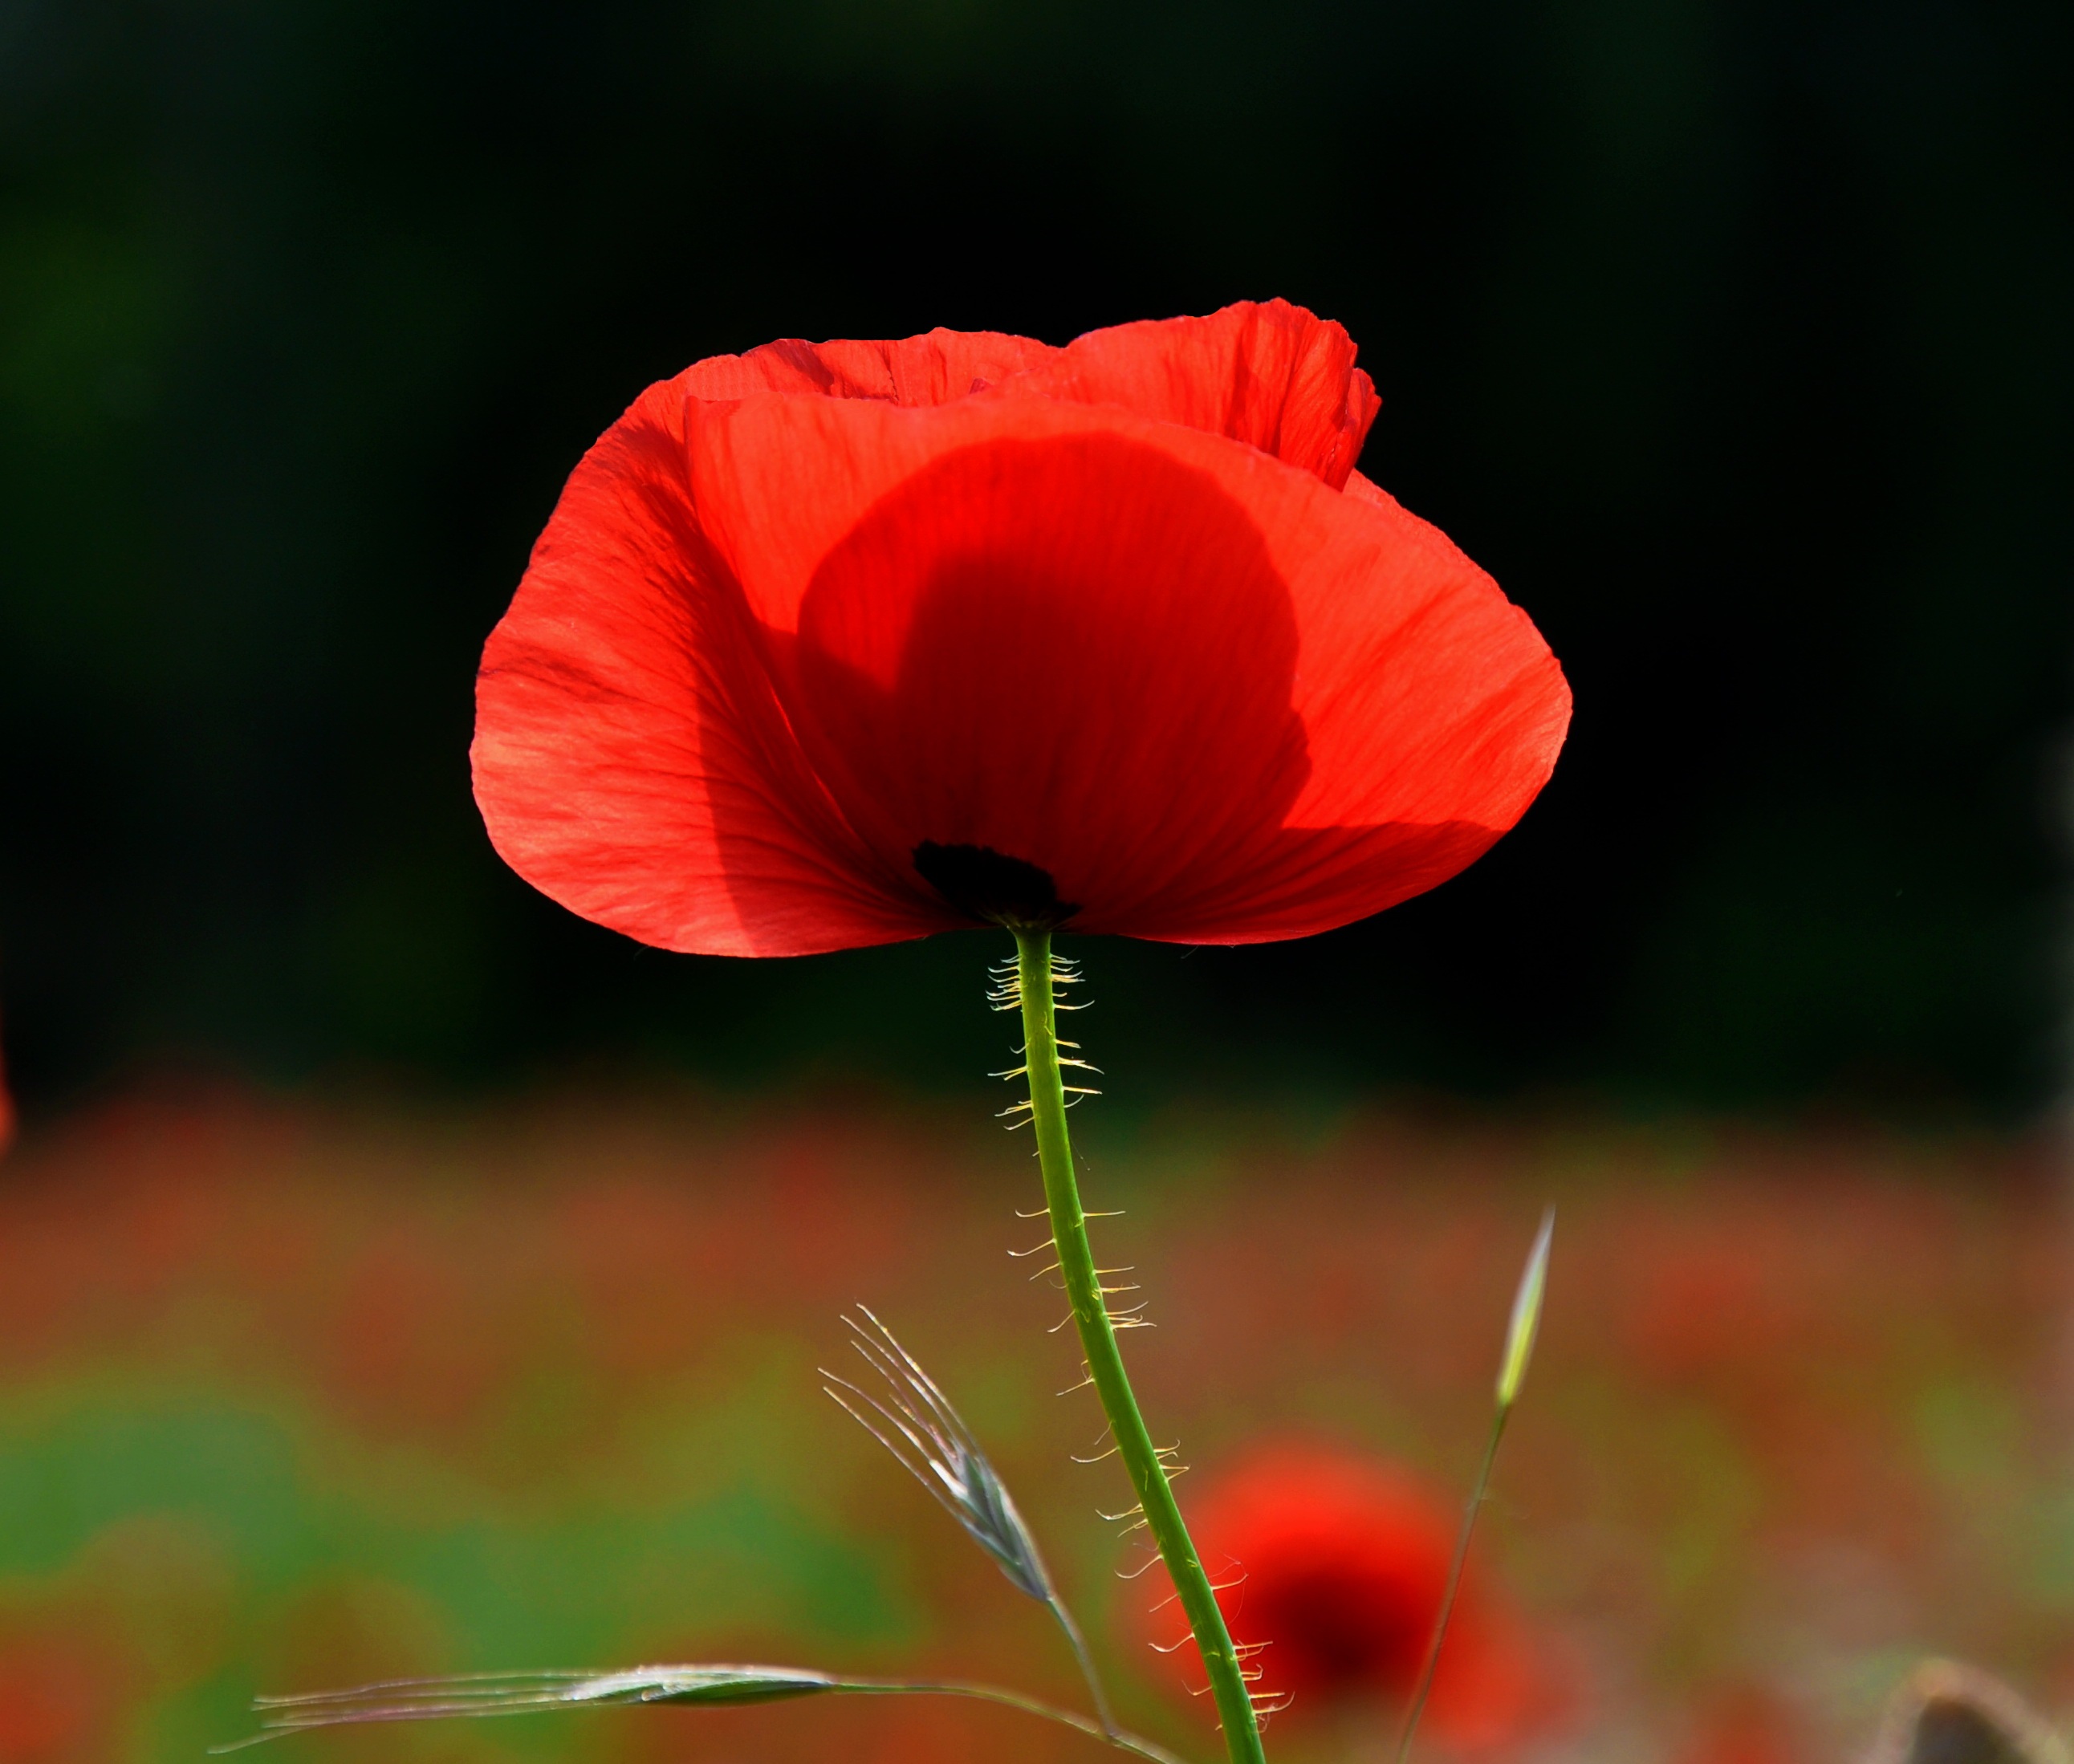
nature, plant, field, flower, petal, spring, red, flora, wildflower, close up, poppy, coquelicot, meadow flower, macro photography, flowering plant, annual plant, plant stem, land plant, poppy family